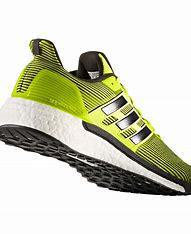
Brand: Adidas
Model: Supernova